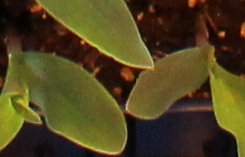
Label: Corn